Alice Carter Simmons

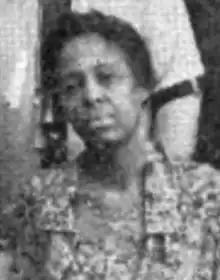
Alice Carter Simmons, from a 1925 issue of "The Crisis"

Alice Carter Simmons (March 1883 – March 30, 1943) was an American pianist, organist, and music educator. She was the founding secretary of the National Association of Negro Musicians (NANM), and was head of the instrumental music program at Tuskegee Institute beginning in 1916; she also taught at Fisk University.